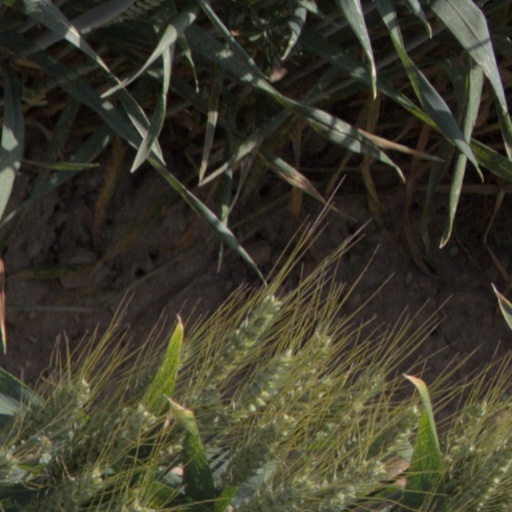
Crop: wheat